Sicilian Buttercup

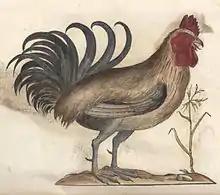
"Gallus turcicus", from the "Ornithologiae tomus alter" of Ulisse Aldrovandi (1522–1605)

The Siciliana breed of Sicily appears to derive from ancient inter-breeding of local birds with North African stock such as the rose-combed Berbera breed or the Tripolitana described by Tucci. These birds may have been similar to the "Gallus turcicus" described by Ulisse Aldrovandi in 1600. Similar chickens are depicted in sixteenth-century paintings in the Vatican Museums and the Galleria Borghese in Rome, and in Florence and Paris.